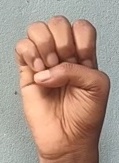
ASL sign: E